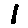
Label: 1